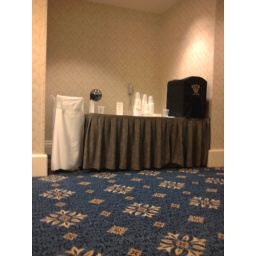
These tables are all over CES. They provide water for the press throughout the hotel and convention areas.